Gabriel Diallo

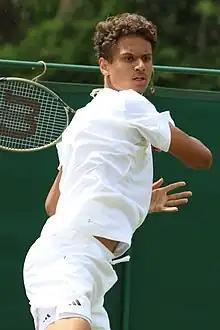
Diallo at the 2023 Wimbledon Championships

Gabriel Diallo (born September 24, 2001) is a Canadian professional tennis player. He has a career-high ATP singles ranking of world No. 35, achieved on 21 July 2025, and a doubles ranking of No. 321, achieved on 8 January 2024. He is currently the No. 3 Canadian player. Diallo won his maiden ATP title at the 2025 Libéma Open.